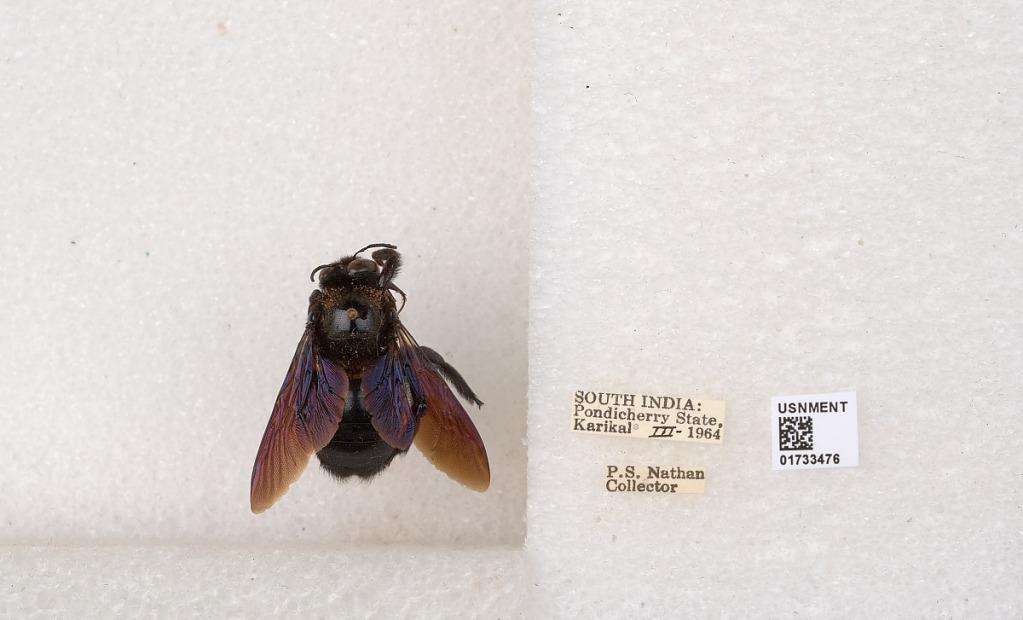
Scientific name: Xylocopa (Ctenoxylocopa) fenestrata (Fabricius)
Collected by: P. Nathan
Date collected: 1964-3-1
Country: India
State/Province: Puducherry
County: Karaikal
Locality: Karikal